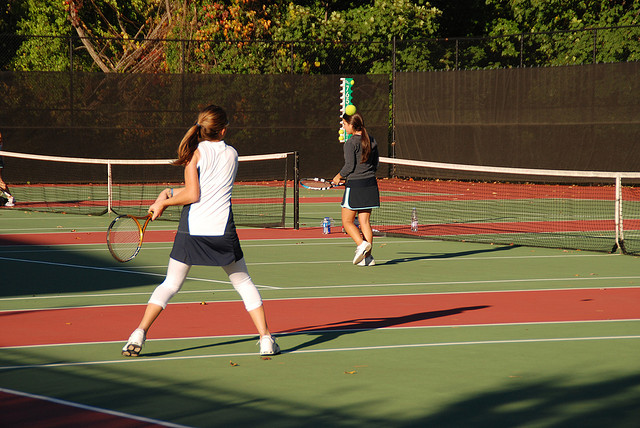
những người phụ nữ đang đánh tennis trên sân